Juozapas Ambraziejus

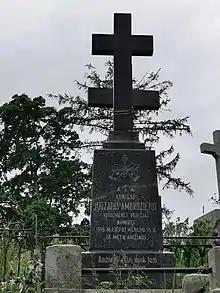
Tombstone of Ambraziejus in Rasos Cemetery

In Vilnius, Ambraziejus joined the Lithuanian cultural life and became one of the founders of the illegal club known as the Twelve Apostles of Vilnius which later grew into the Lithuanian Mutual Aid Society of Vilnius. He recruited Donatas Malinauskas and to join the Lithuanian National Revival. One of the goals of these societies was to fight for the Lithuanian language services in Catholic churches and to resist Polonization of Lithuanians by the priests. Ambraziejus helped obtaining the Church of Saint Nicholas for the needs of the Lithuanian community in Vilnius; Lithuanians fought for the church from 1896 to 1901. However, likely to avoid sanctions from the ecclesiastical hierarchy, none of the petitions on the matter bear his signature.